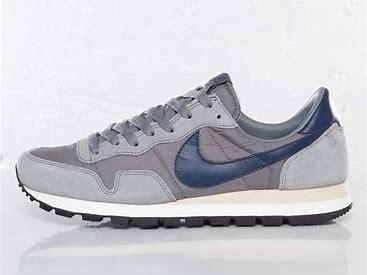
Brand: Nike
Model: Air Pegasus 83